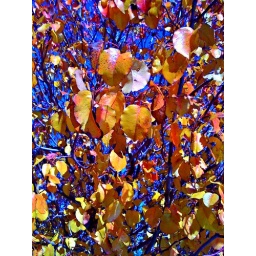
Fall foliage colors of a Bartlett Pear tree against a luminous blue sky.